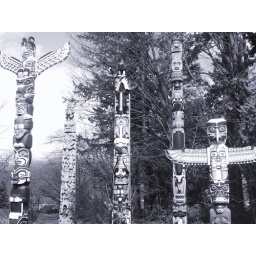
Totem poles in black and white